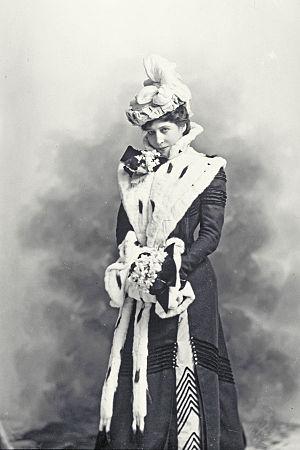
Lillie Langtry